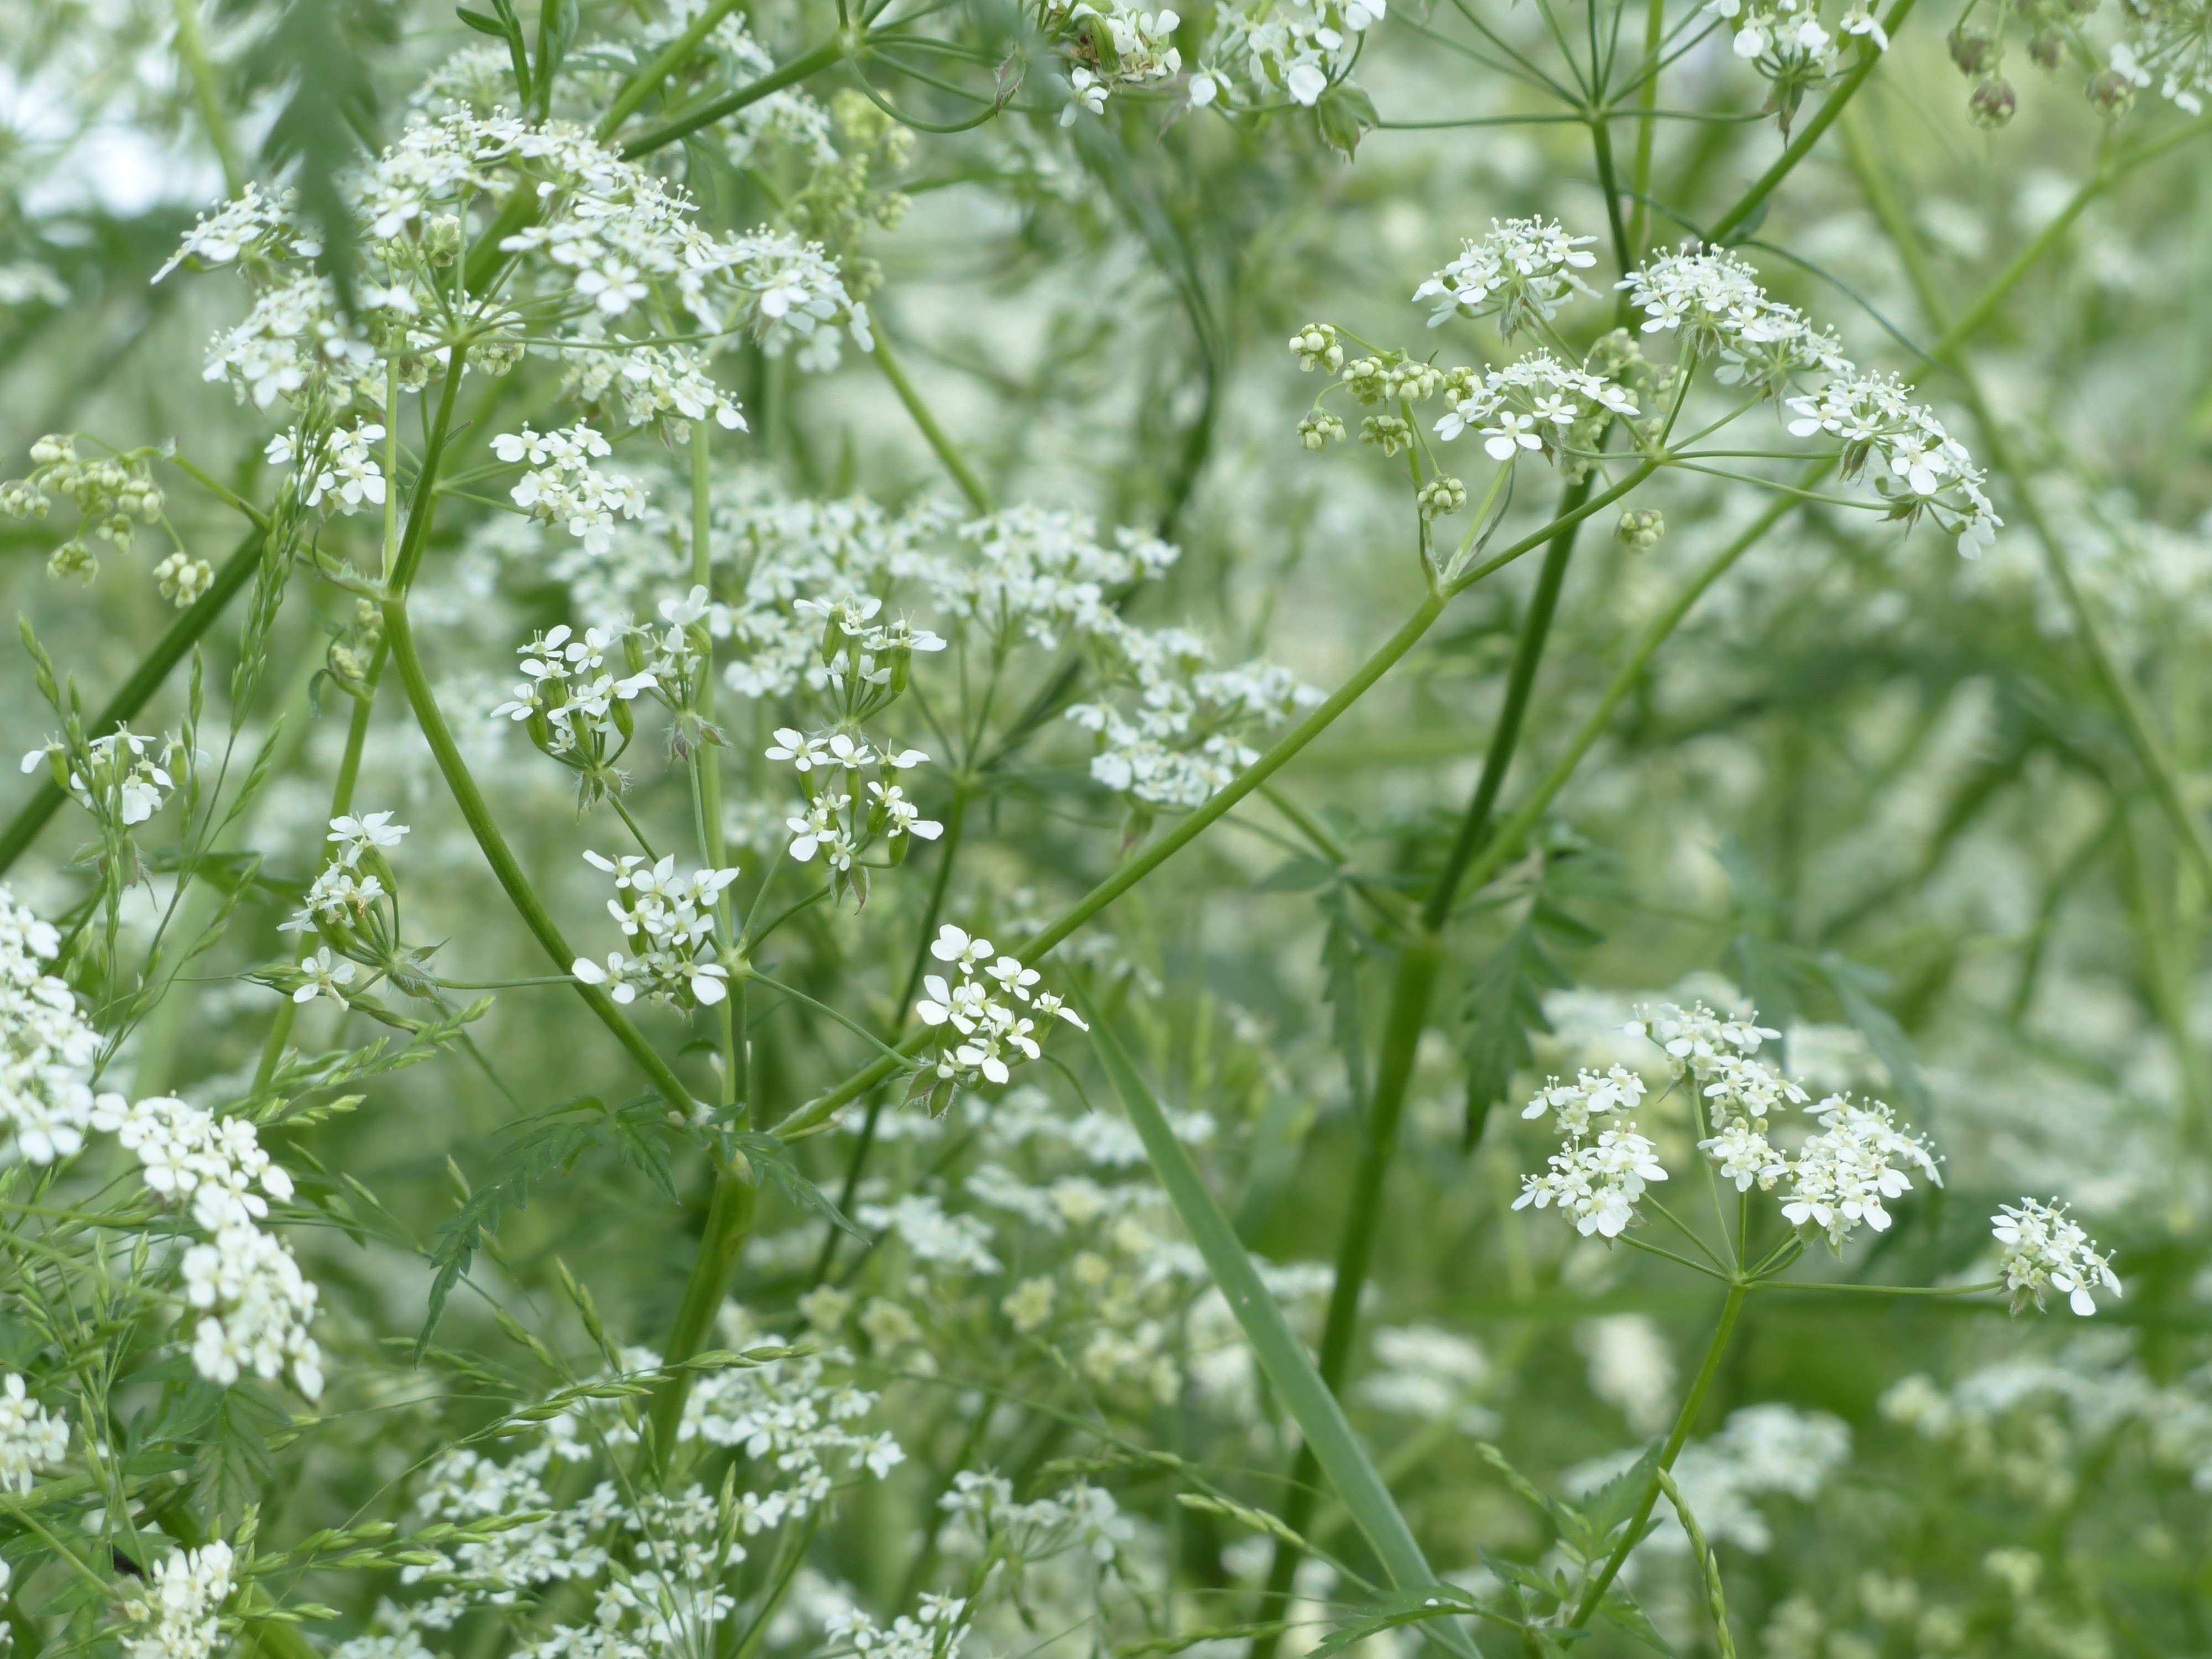
blossom, plant, white, meadow, flower, bloom, food, herb, produce, vegetable, flora, wildflower, meadowsweet, yarrow, anthriscus, chervil, flowering plant, umbelliferae, grassland plants, doldengewaechs, apiaceae, anthriscus sylvestris, caraway, angelica, cow parsley, meadow herbs, subshrub, land plant, apiales, leaf vegetable, sweetscented bedstraw, parsley family, cicely, chaerophyllum sylvestre, wild temulum, apioideae